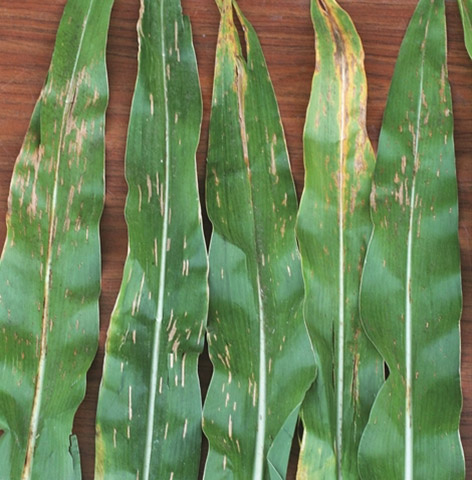
Plant: Corn
Disease: corn gray leaf spot